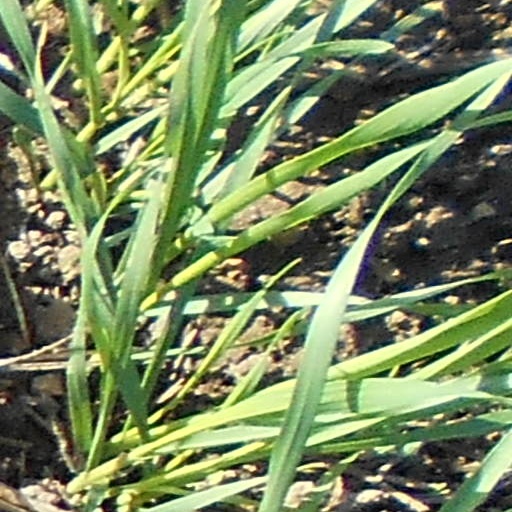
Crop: wheat